Much Ado About Nothing (1993 film)

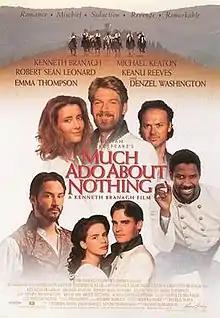
Theatrical release poster

Much Ado About Nothing is a 1993 romantic comedy film based on William Shakespeare's play of the same name. Kenneth Branagh, who adapted the play for the screen and directed it, also stars in the film, which features Emma Thompson, Robert Sean Leonard, Denzel Washington, Michael Keaton, Keanu Reeves, and Kate Beckinsale in her film debut.